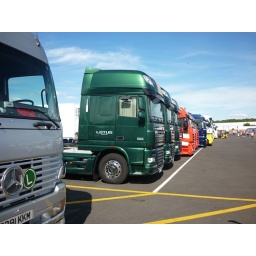
Line of manufacturers trucks lined up in a car park behind the paddock at silvestone